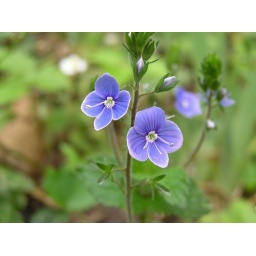
Little spring flowers in the grass